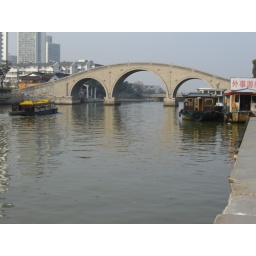
Beautiful bridge over the river in Suzhou.